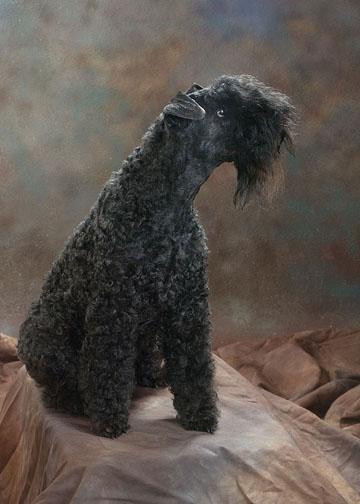
Kerry_blue_terrier